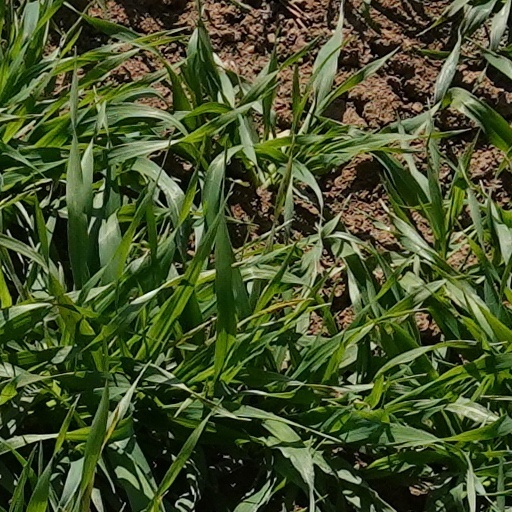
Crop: wheat